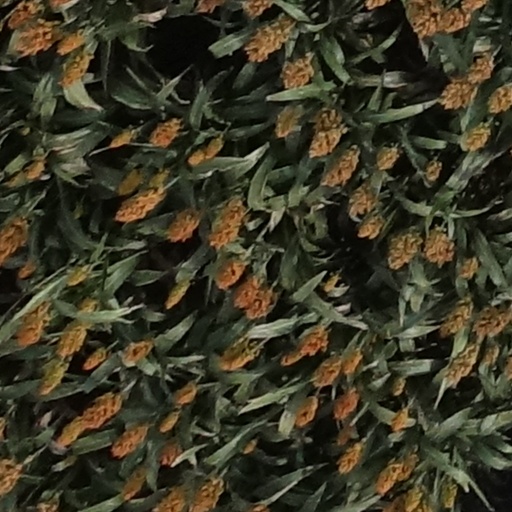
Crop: sorghum